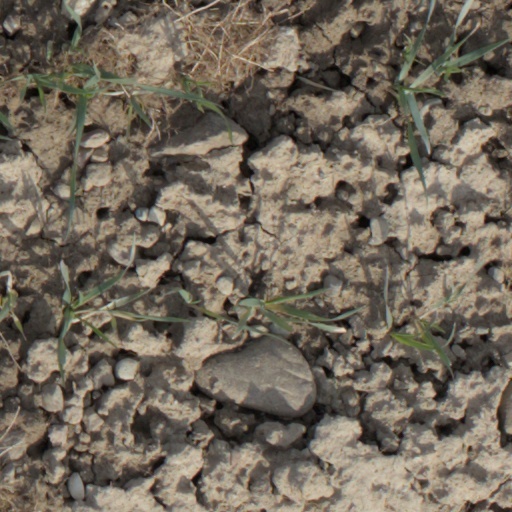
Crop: wheat